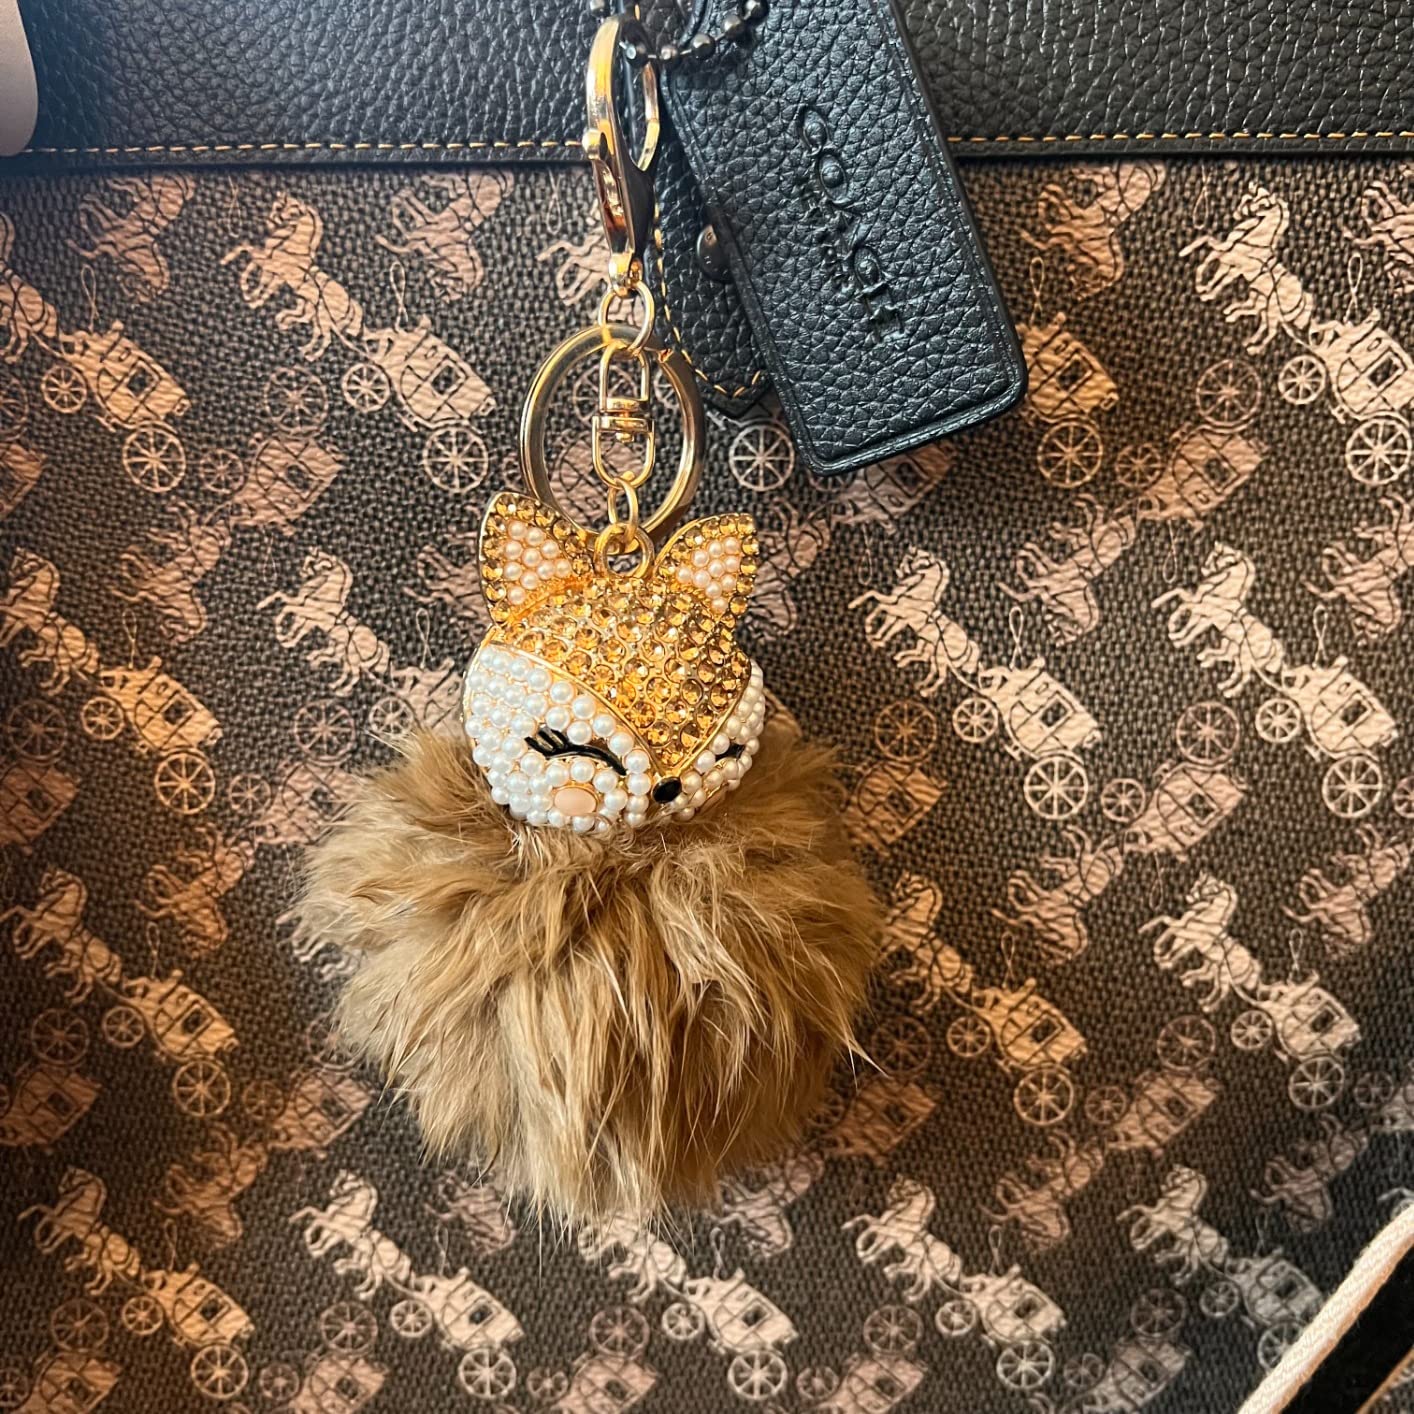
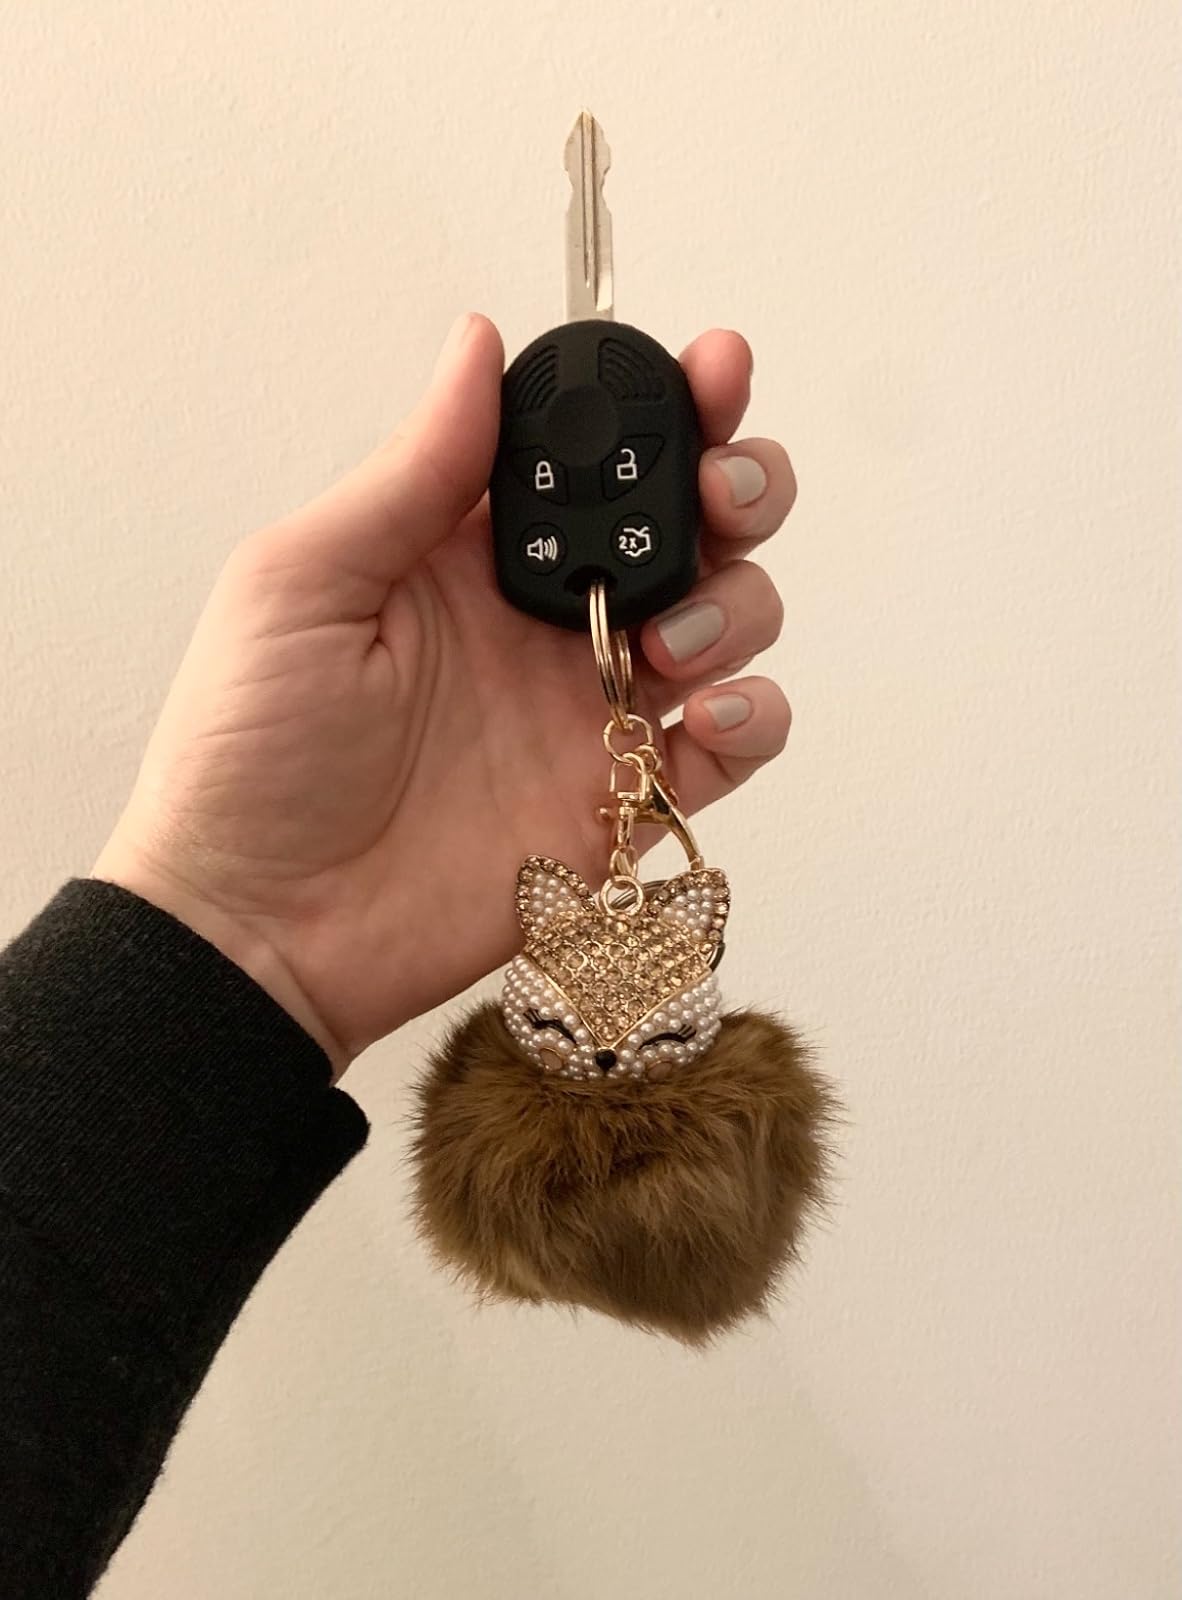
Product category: accessories_keychain
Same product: yes